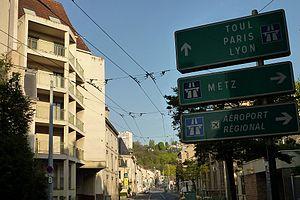
Lignes aériennes de contact (bifilaires) du réseau de trolleybus de Nancy, rue de l'Armée Patton.
Le réseau de trolleybus de Nancy était un système de transports en commun de l'agglomération de Nancy. Créé en 1982, le réseau compta trois lignes d'une longueur de 37 kilomètres et fonctionna jusqu'en 1998, date à laquelle les trolleybus ont été retirés de la circulation. Une partie de l'infrastructure du réseau a été réutilisée en 2001 pour la mise en service de l'unique ligne du « tramway » de Nancy. Les années 2000 ont vu, sans succès, diverses tentatives pour remettre en service des trolleybus à Nancy.